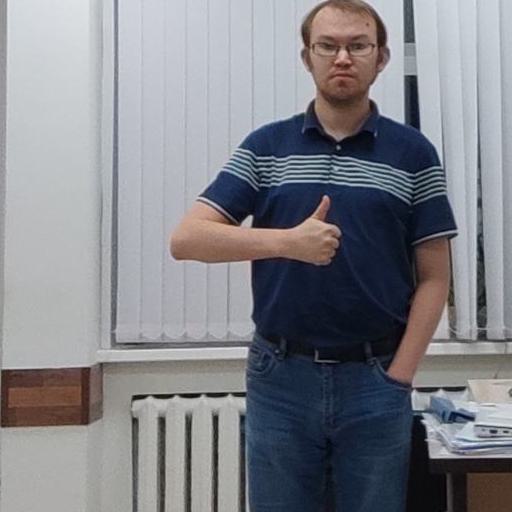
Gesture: like